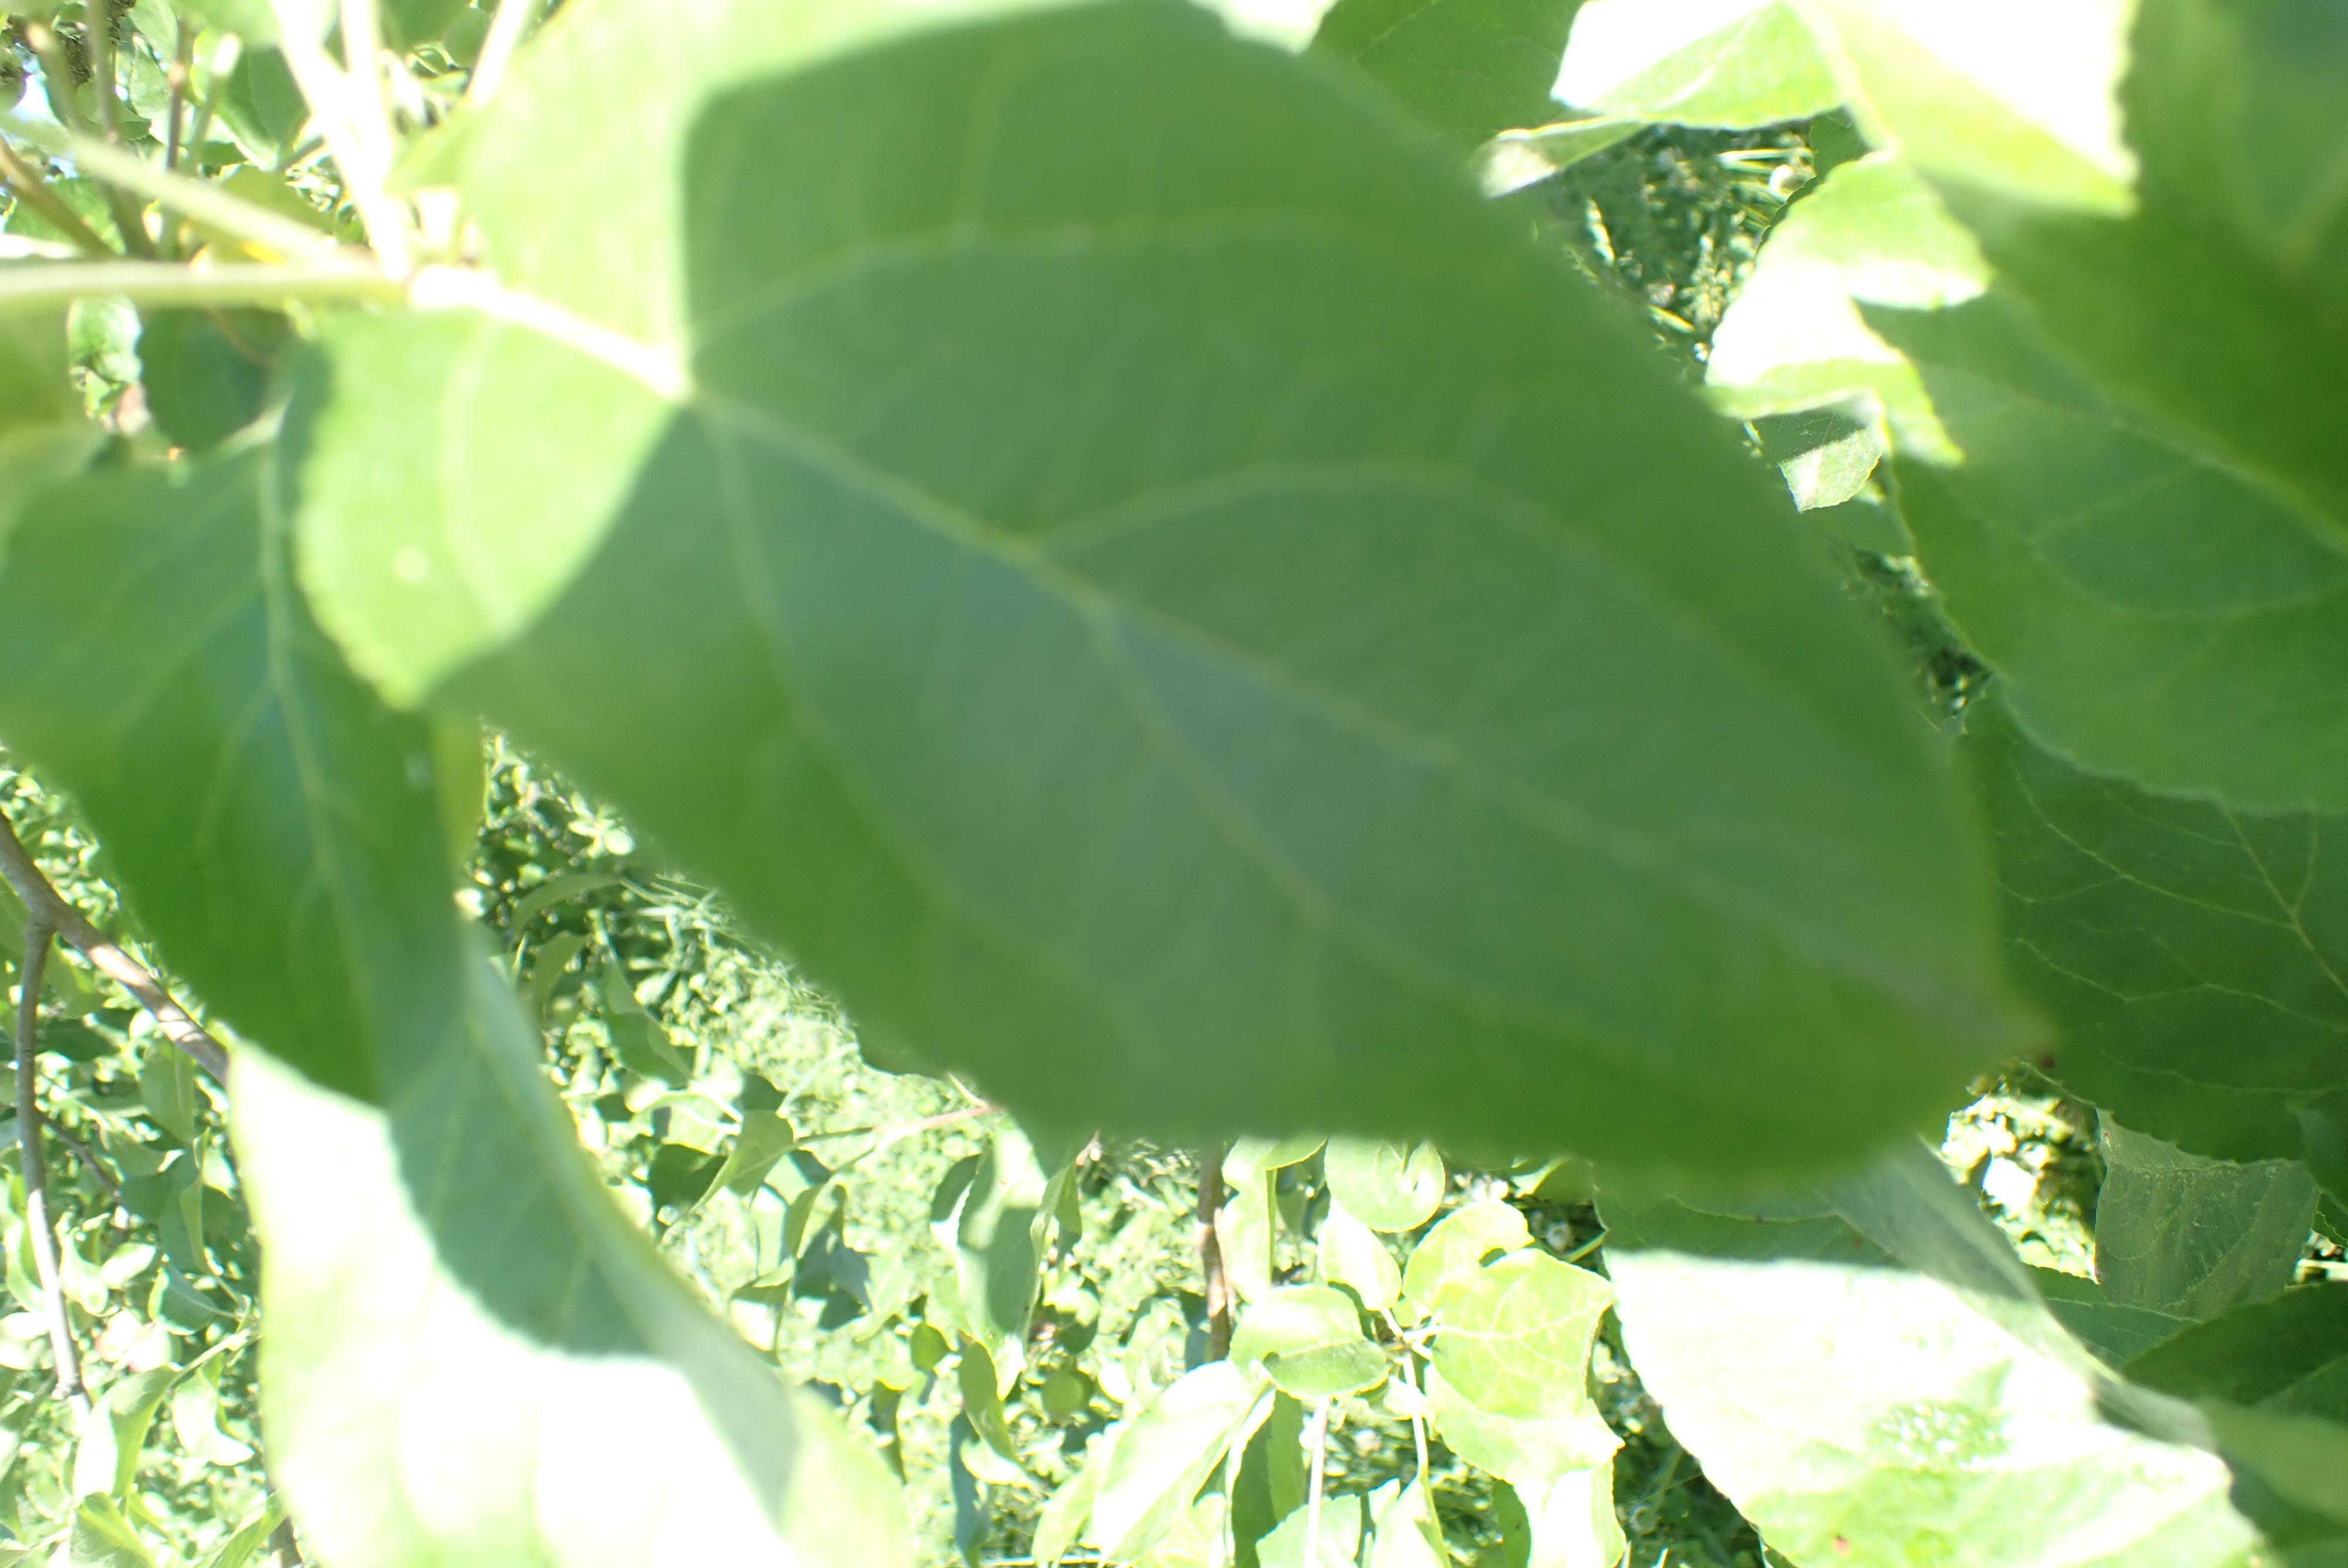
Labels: healthy